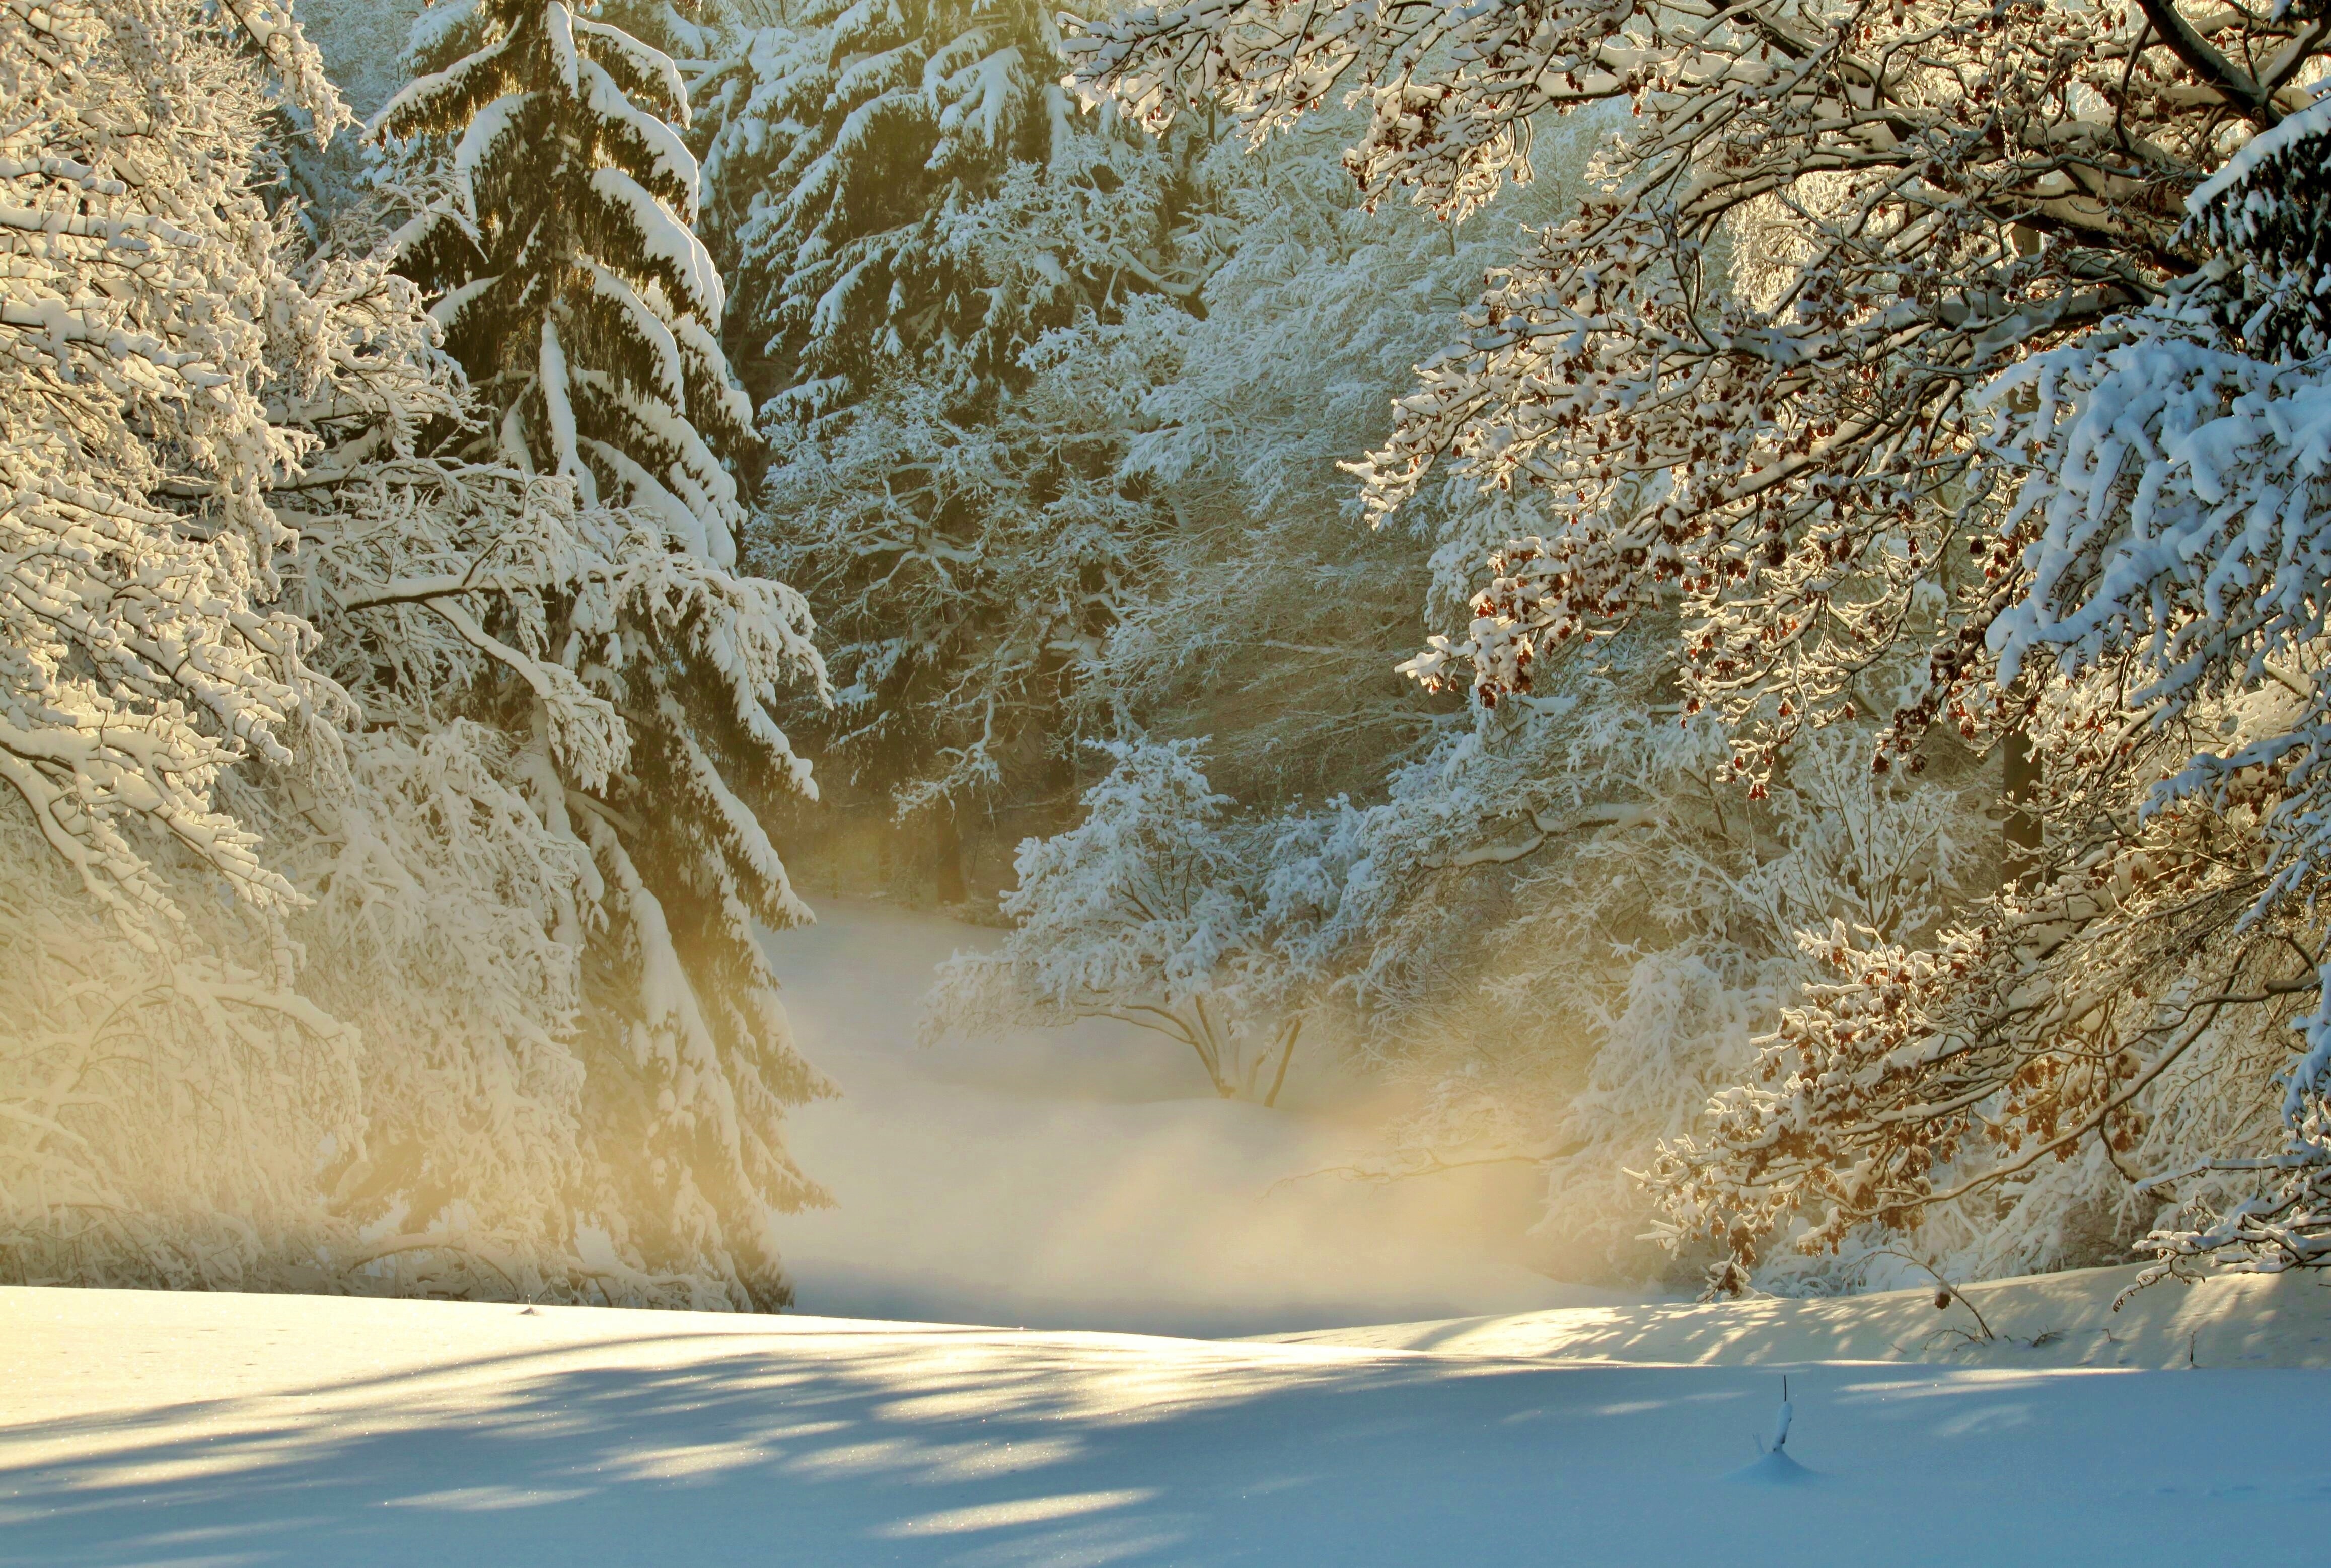
landscape, tree, nature, branch, snow, winter, plant, sun, sunlight, morning, flower, frost, ice, reflection, weather, romantic, snowy, rest, season, winter dream, wintry, winter magic, firs, winter forest, freezing, snowed in, snow magic, woody plant